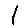
Label: 1